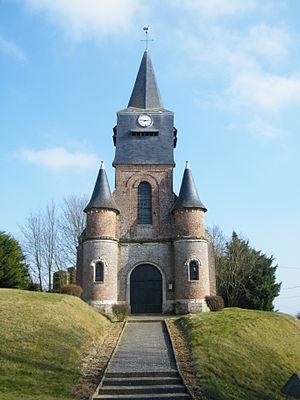
Clocher de l'église.
Wiry-au-Mont est une commune française située dans le département de la Somme, en région Hauts-de-France.